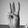
ASL letter: W